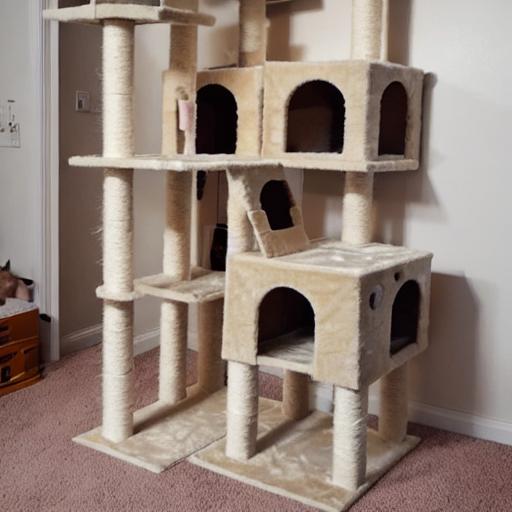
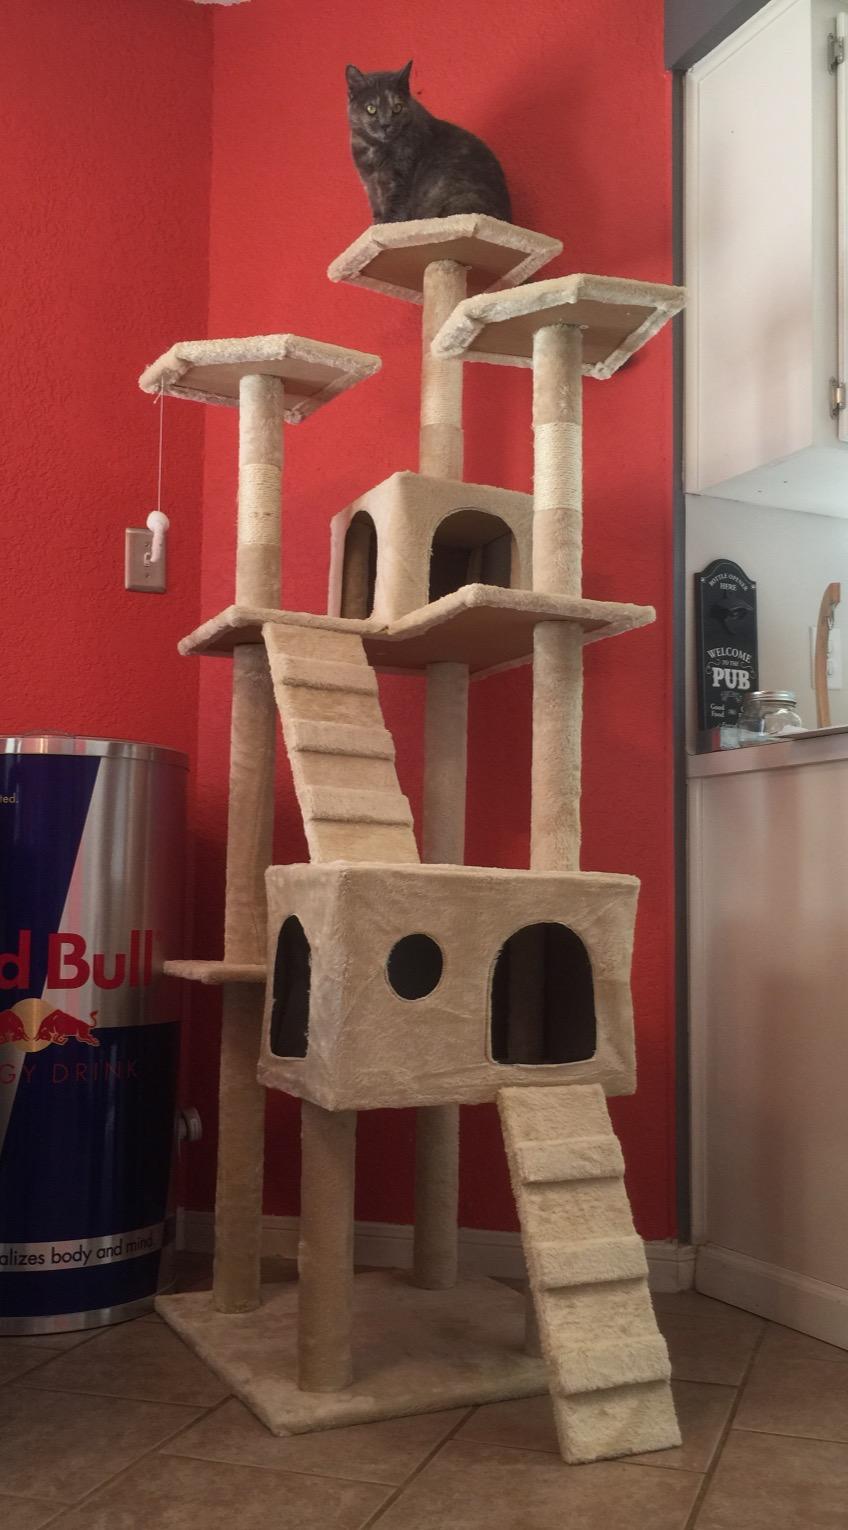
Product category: items_cat tree
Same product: no